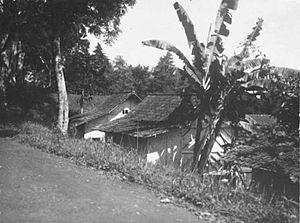
Leles est un kecamatan dans le kabupaten de Garut, dans la province de Java occidental.